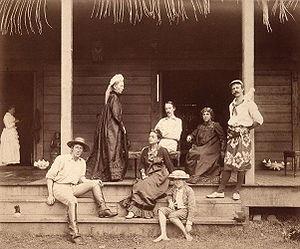
L'auteur Robert Louis Stevenson avec la famille et des amis à Vailima sur Upolu, Samoa.
Robert Louis Stevenson /ˈɹɒbət ˈluɪs ˈstiːvənsən/, né le 13 novembre 1850 à Édimbourg et mort le 3 décembre 1894 à Vailima, est un écrivain écossais et un grand voyageur, célèbre pour ses romans L'Île au trésor, L'Étrange Cas du docteur Jekyll et de M. Hyde et pour son récit Voyage avec un âne dans les Cévennes.
Samuel Lloyd Osbourne est un écrivain américain, fils de Samuel Osbourne et de Fanny Van de Grift. Cette dernière divorça de son mari et épousa en 1880 l'écrivain Robert Louis Stevenson qui est donc le beau-père de Lloyd Osbourne.